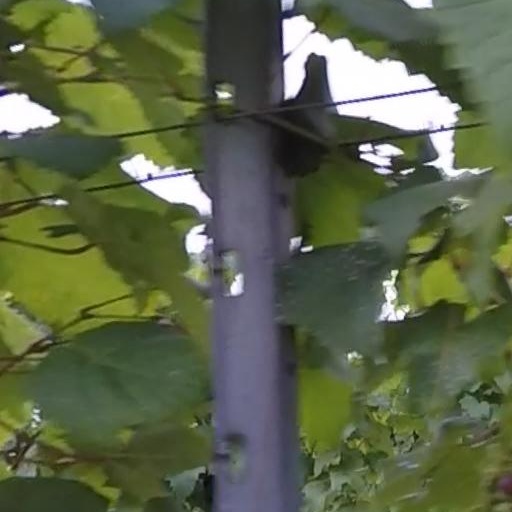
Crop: grape